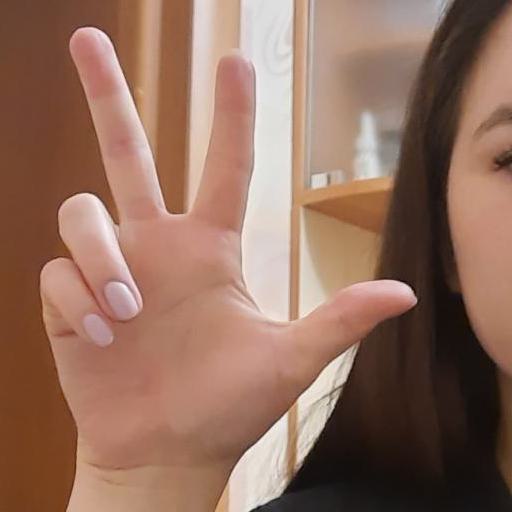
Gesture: three2